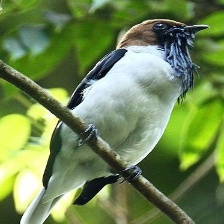
Species: BEARDED BELLBIRD
Scientific name: PROCNIAS AVERANO